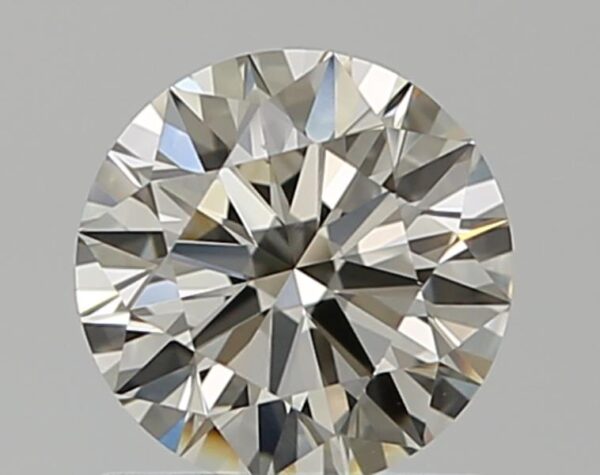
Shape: round
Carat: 0.77
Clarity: VS2
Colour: M
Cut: EX
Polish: EX
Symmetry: EX
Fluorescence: N
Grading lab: GIA
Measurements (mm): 5.87 x 5.9 x 3.6